Otelo Saraiva de Carvalho

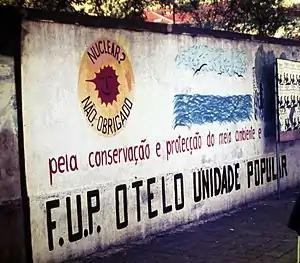
Political graffiti in support of Otelo's 1980 presidential campaign. The text reads "FUP Otelo - Popular Unity - 1980"

In 1980, Otelo was a candidate in the Portuguese presidential elections. He was nominated for the presidential race by the far-left political party which he was one of the founders of, Força de Unidade Popular (FUP). He continued to base his campaign upon building socialism in Portugal. Once again, Otelo received support and advice from Portuguese musician José Afonso throughout the campaign. This time, Otelo did not fare nearly as well as he had done four years beforehand. He finished a poor third, with 85,896 votes (1.4%). After the election, Otelo confessed that he voted for his rival Eanes in the election, "to avoid the victory of the right-wing candidate Soares Carneiro".